Festival of the Unexceptional

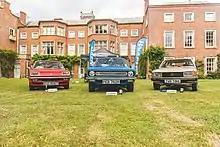
2019 Concours de l'Ordinaire podium finishers

In 2017 the event took place in the grounds of Stowe School in Buckinghamshire. A new feature was the selection of five cars from the car park that were invited to join the cars on the concours. The Best in Show award went to a 1983 Datsun Sunny 1.5 GL, with second place taken by a 1972 Daf 33 and the People's Choice awarded to a 1972 Austin Allegro SS.